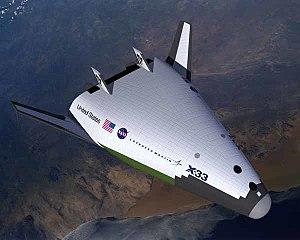
L'astronautique ou spationautique ou cosmonautique est constituée par l'ensemble des sciences et des techniques visant à envoyer dans l'espace extraterrestre un véhicule habité ou non, à naviguer à l'extérieur de l'atmosphère terrestre, et à exploiter des engins spatiaux.